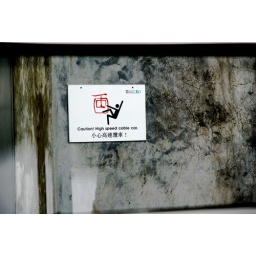
Cable car sign in Hong Kong